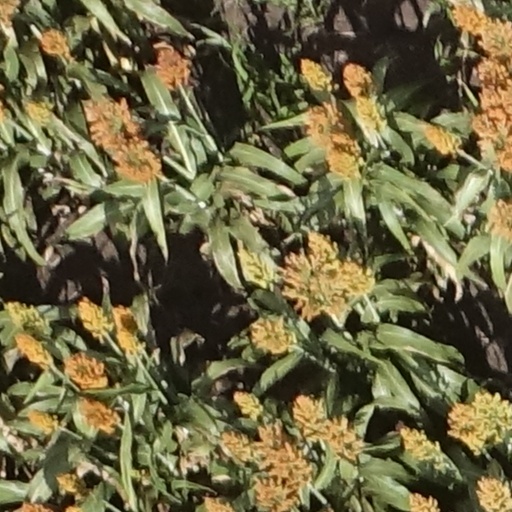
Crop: sorghum